Sky position (RA, Dec in degrees): 188.667, 22.031
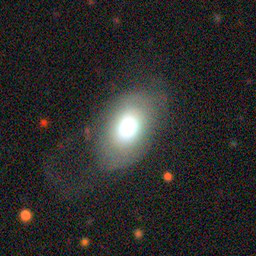
Galaxy morphology: In-between Round Smooth Galaxies